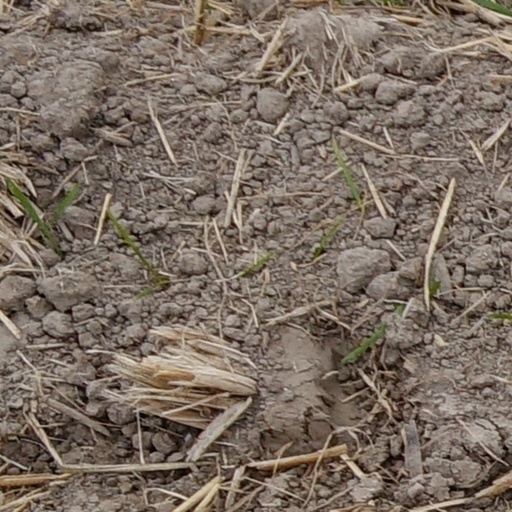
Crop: wheat